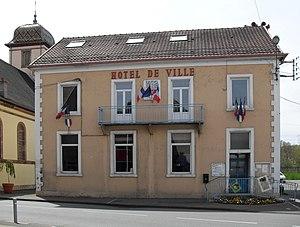
L'hôtel de ville de Bethoncourt
Bethoncourt est une commune française située dans le département du Doubs, en région Bourgogne-Franche-Comté.